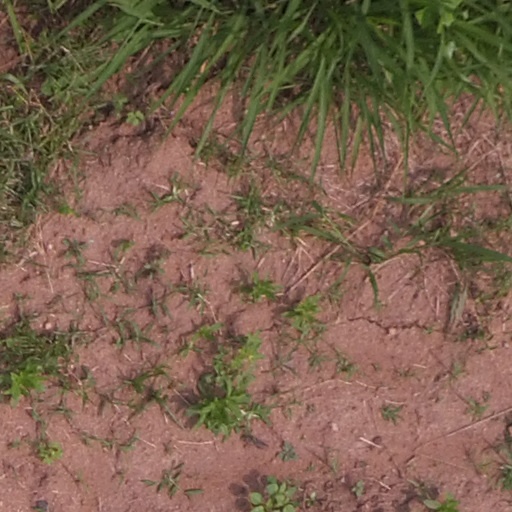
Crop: maize; corn